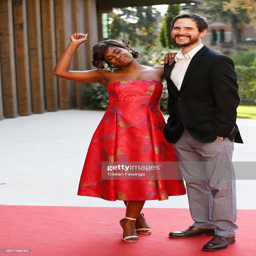
actor and film director attend a premiere during festival at person .